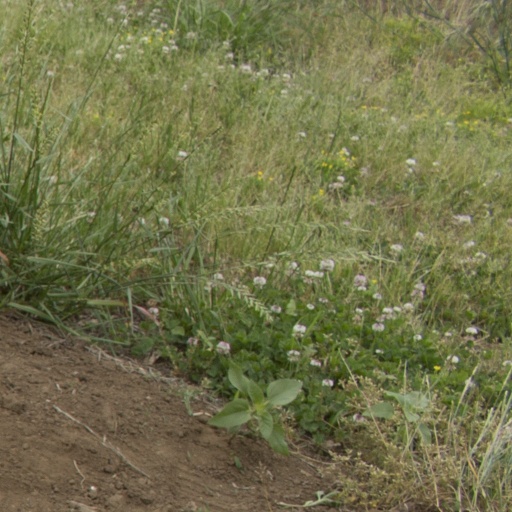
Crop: Jerusalem artichoke